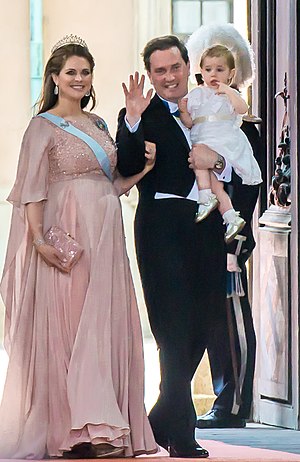
Brylluppet mellem prins Carl Philip og Sofia Hellqvist / Billedegalleri fra bryllupsdagen
Brylluppet mellem prins Carl Philip og Sofia Hellqvist fandt sted den 13. juni 2015. Ceremonien blev udført i det kongelige kapel i Stockholm og blev transmitteret af SVT. Parret blev viet af överhovpredikanten, biskop emeritus Lars-Göran Lönnermark og hovförsamlingens Pastor Michael Bjerkhagen.